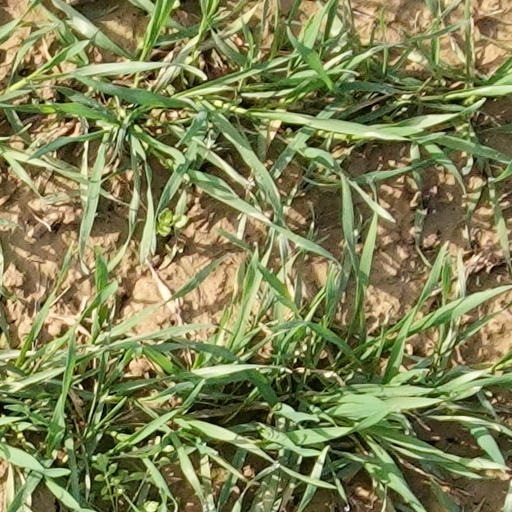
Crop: wheat